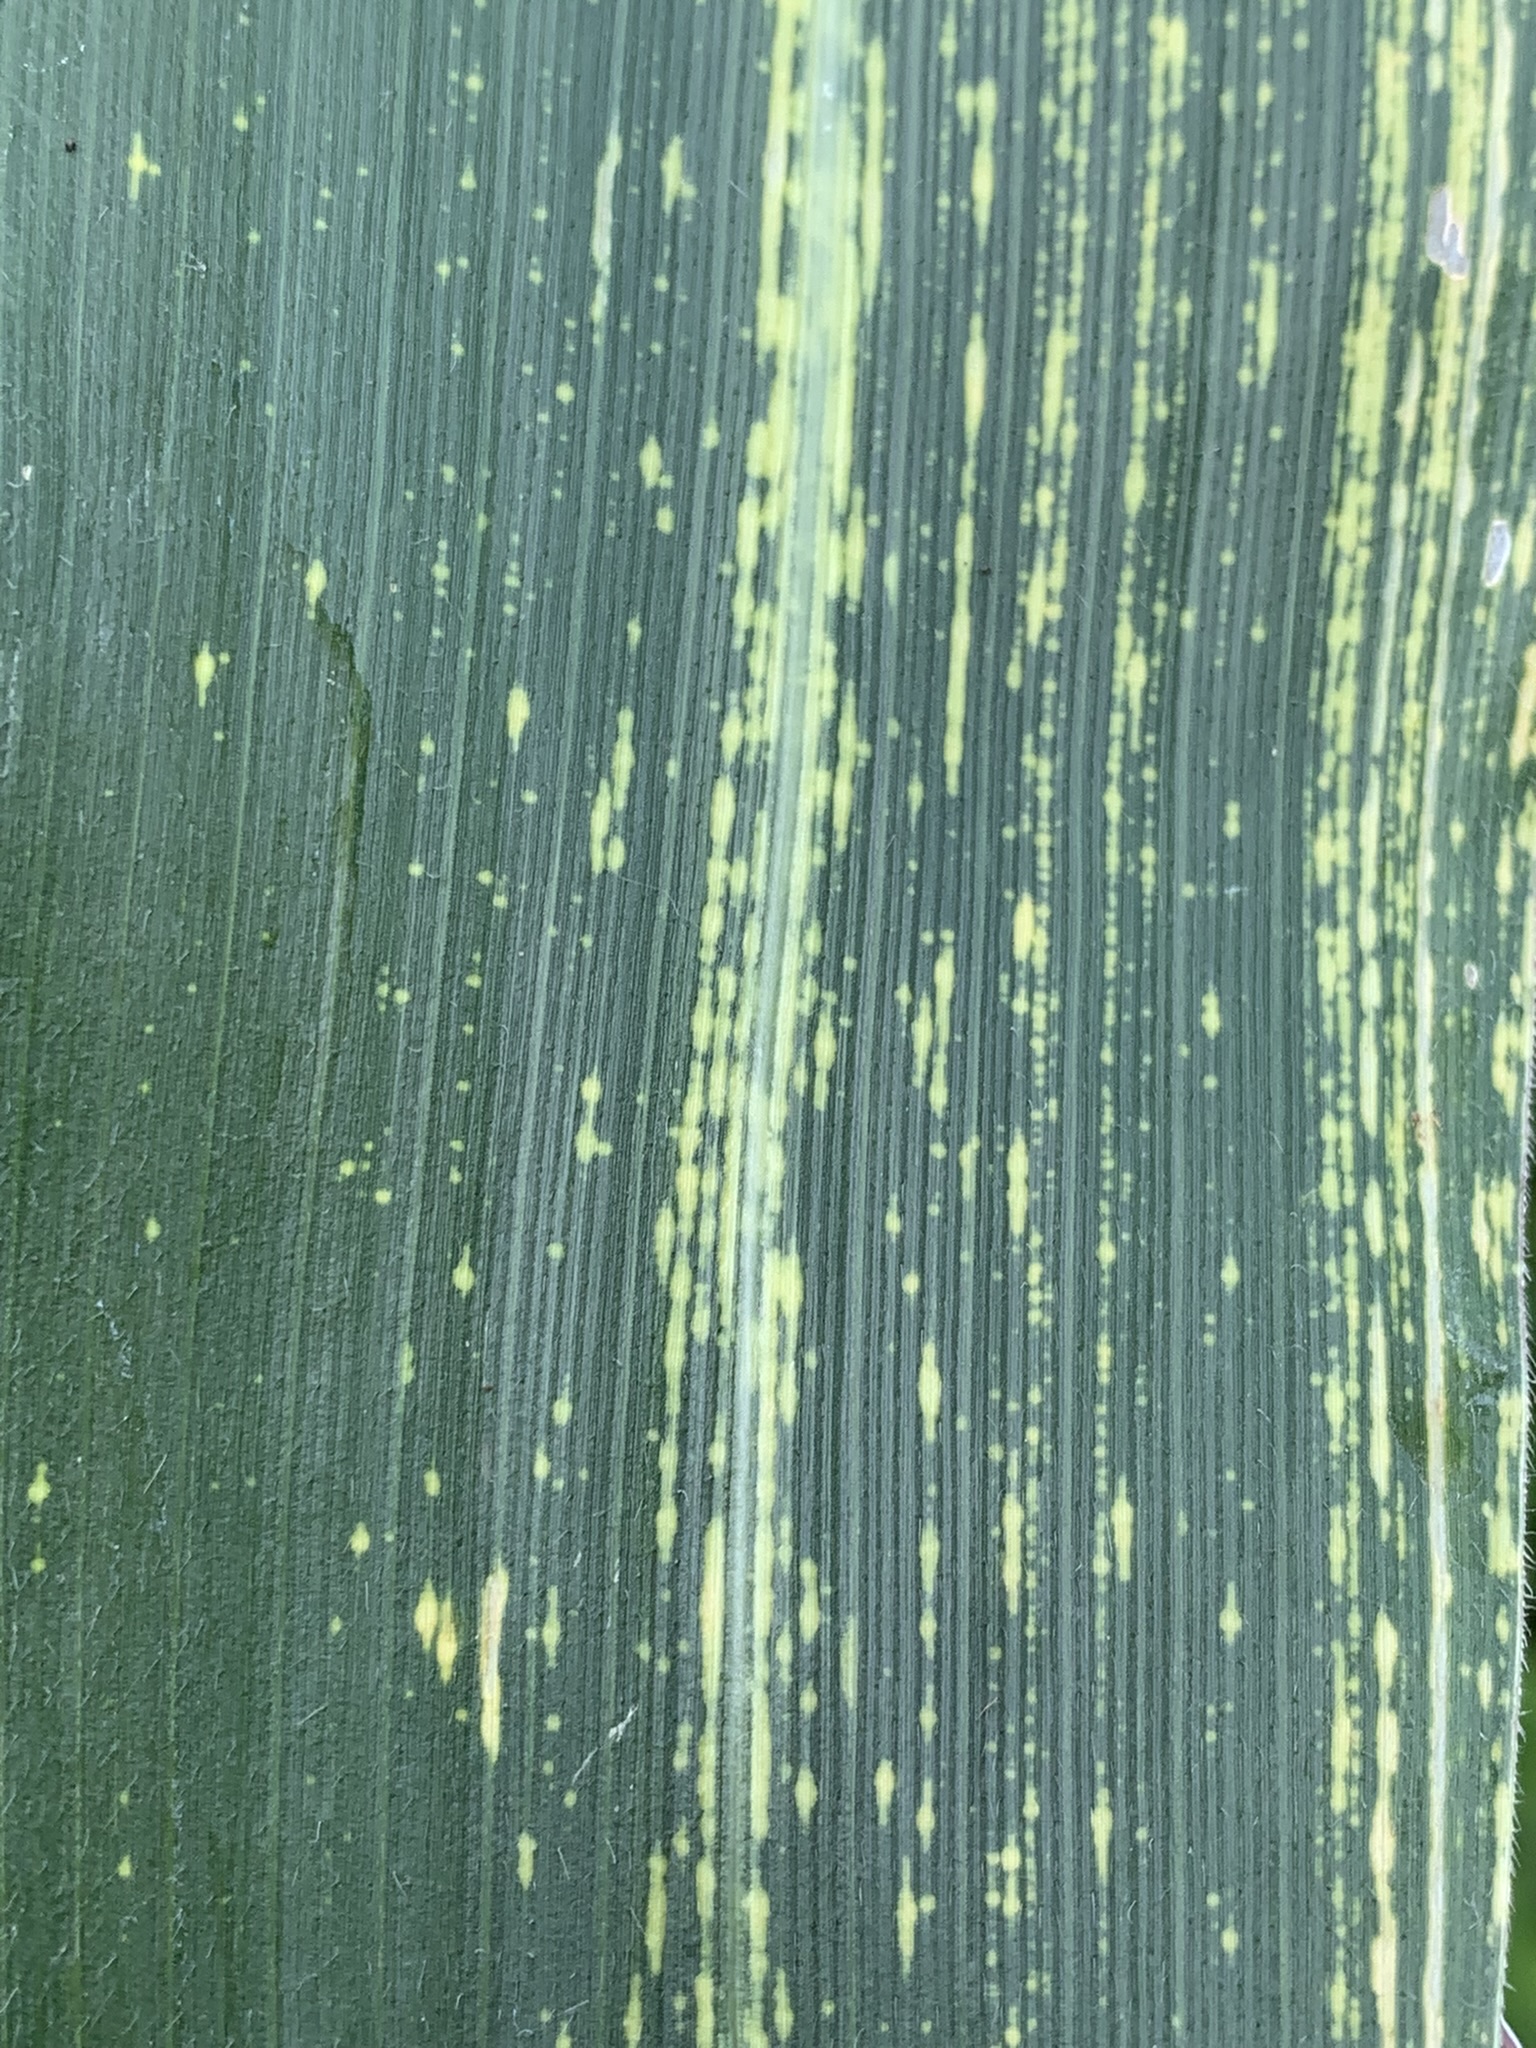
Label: MSV